Pavel Zedníček

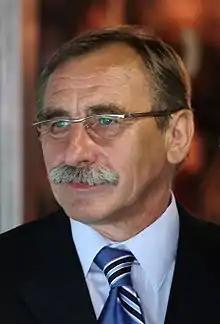
Pavel Zedníček

Pavel Zedníček (born 1 November 1949 in Hoštice-Heroltice) is a Czech actor. He appeared in more than sixty films between 1976 and 2011.